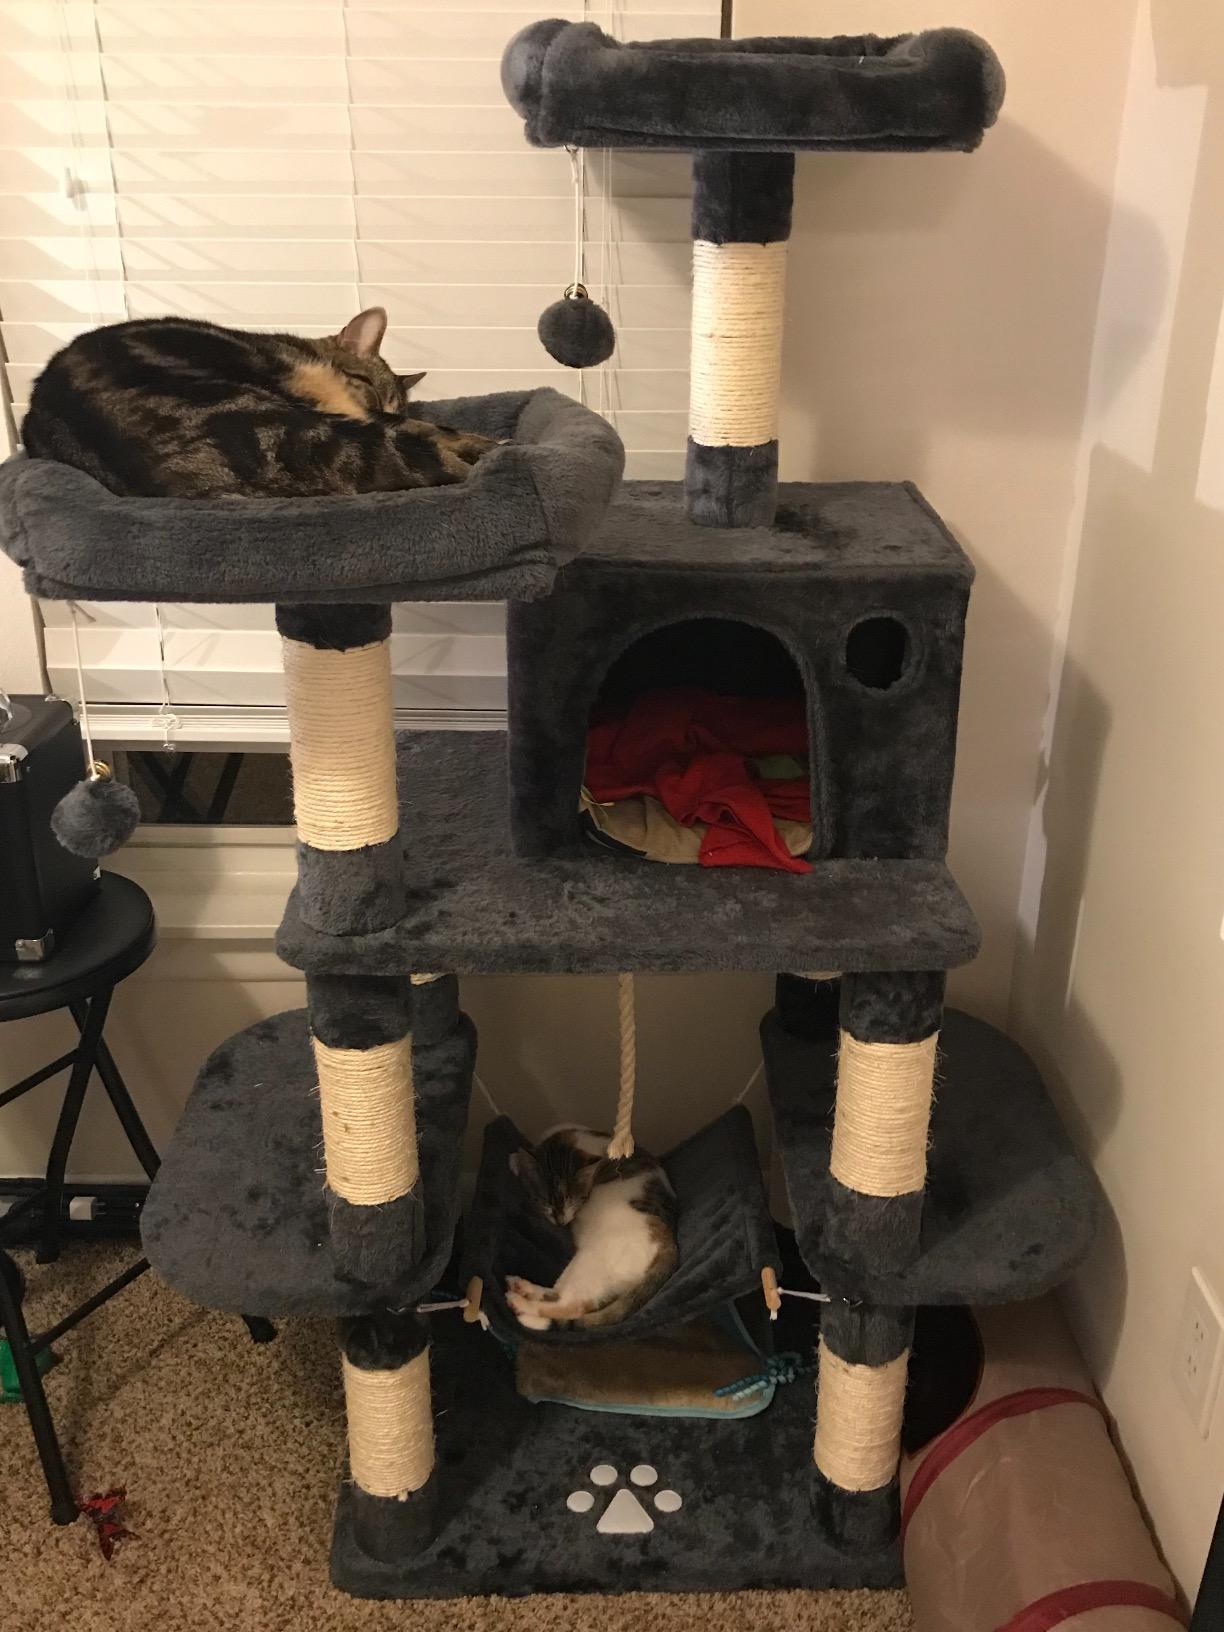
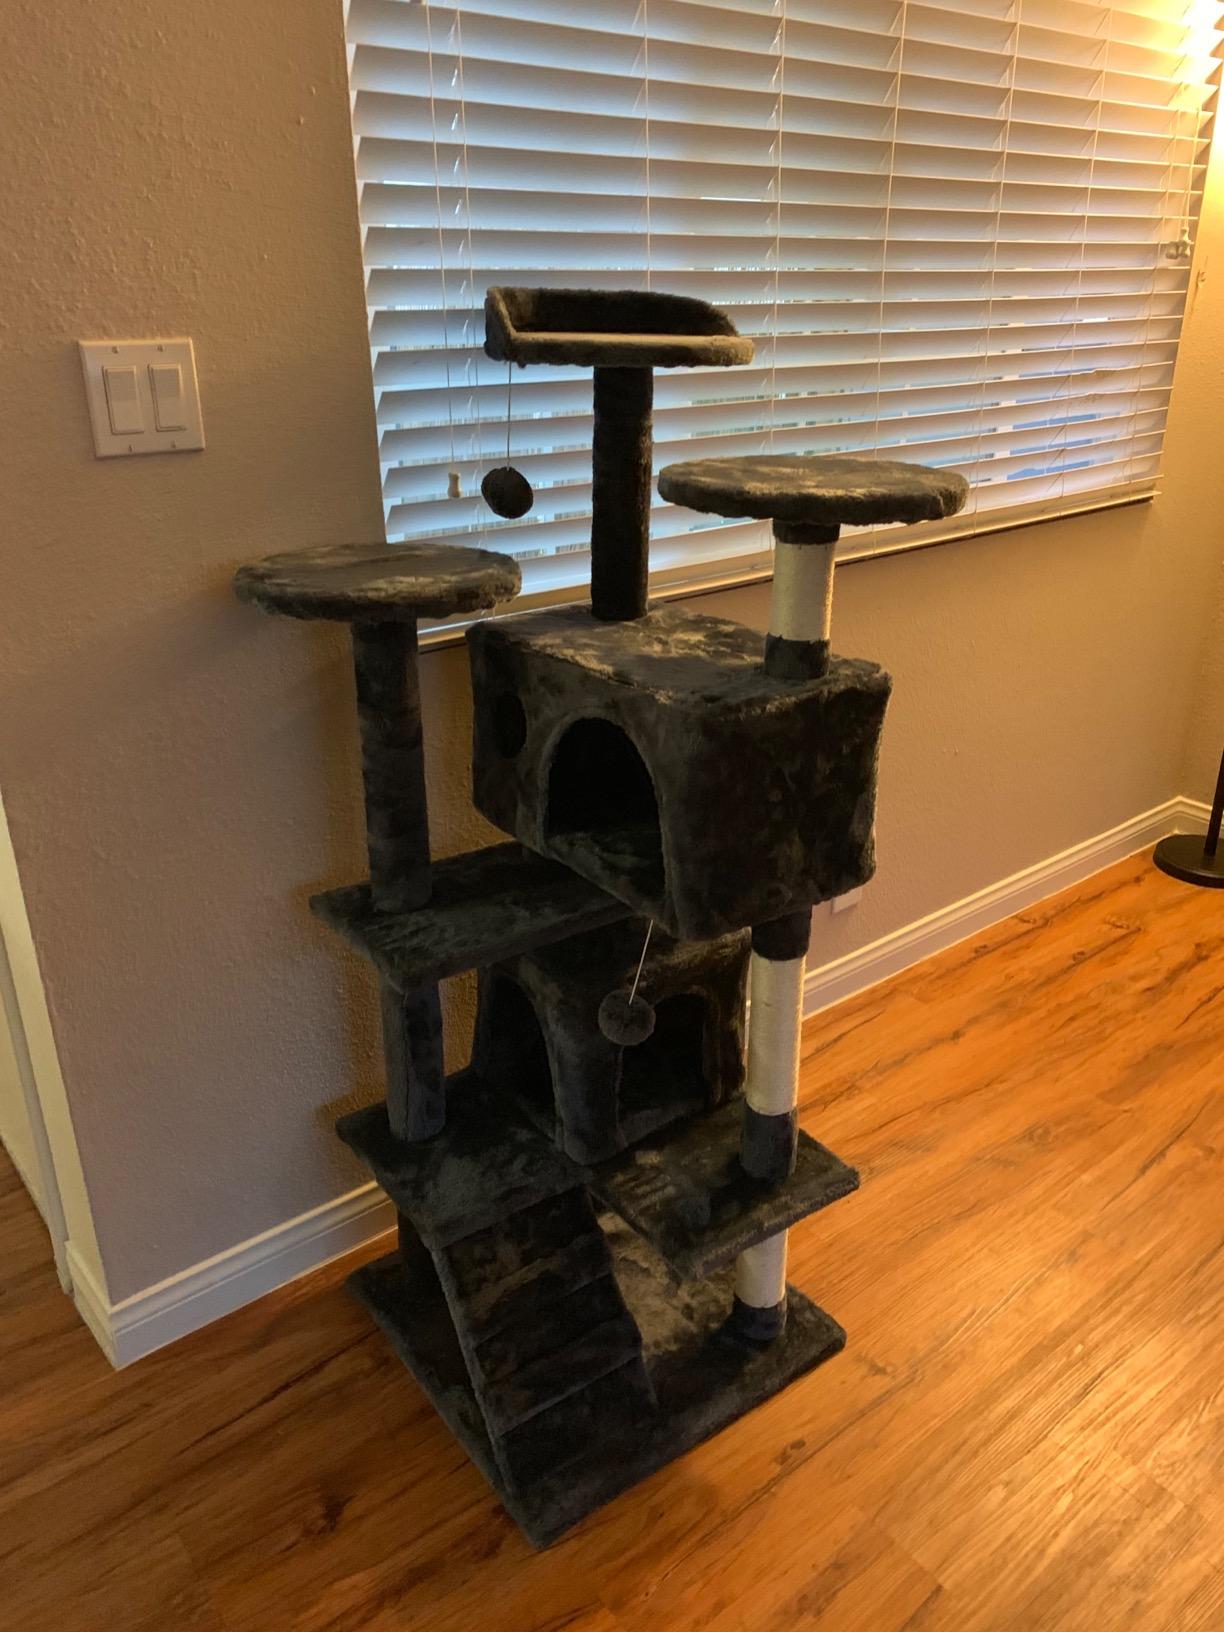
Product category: items_cat tree
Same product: no